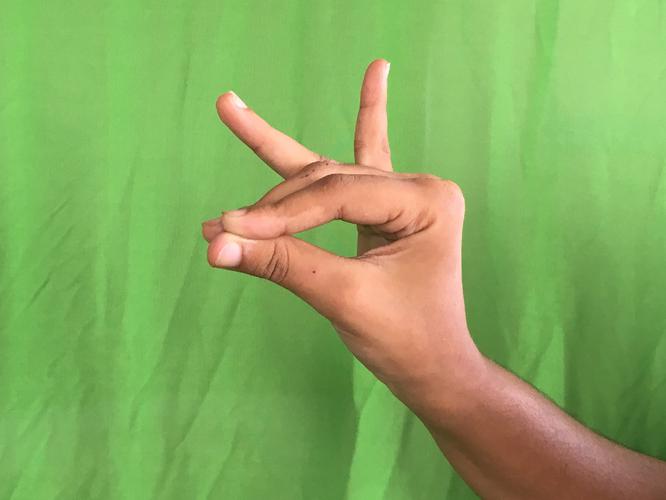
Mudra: Katakamukha_1
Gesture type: single_hand